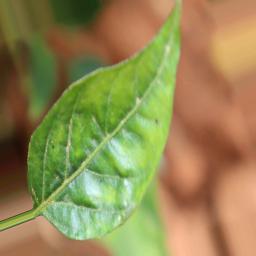
Label: mites_and_trips